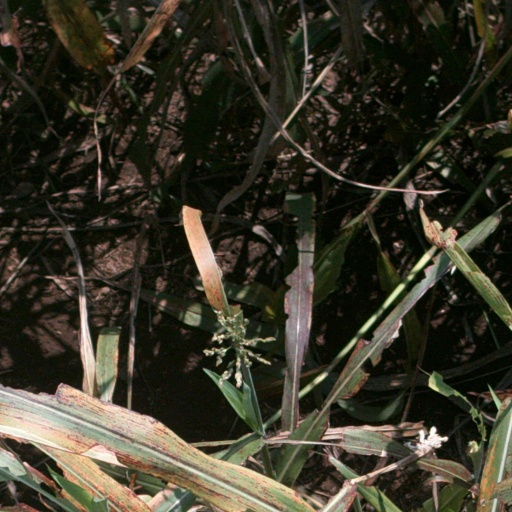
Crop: sorghum